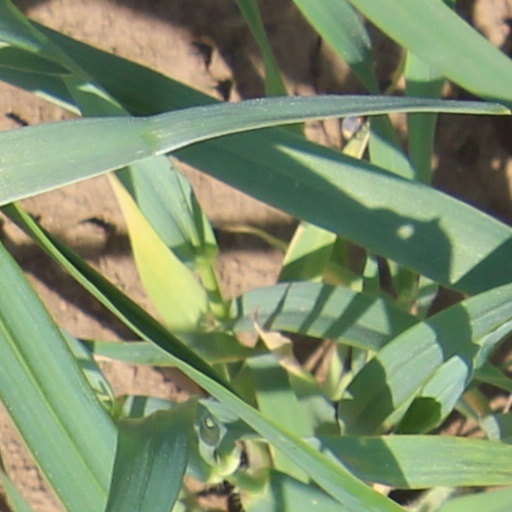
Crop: wheat